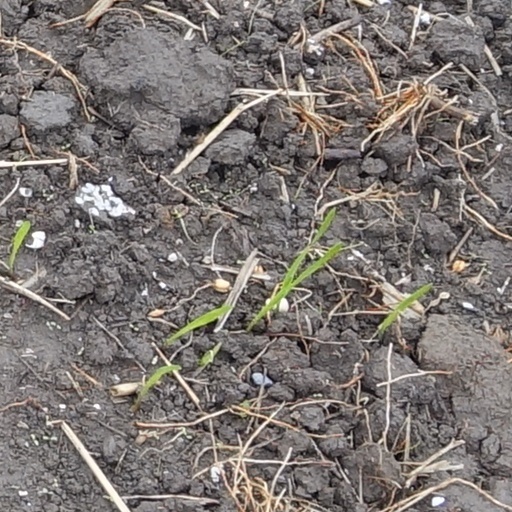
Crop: wheat